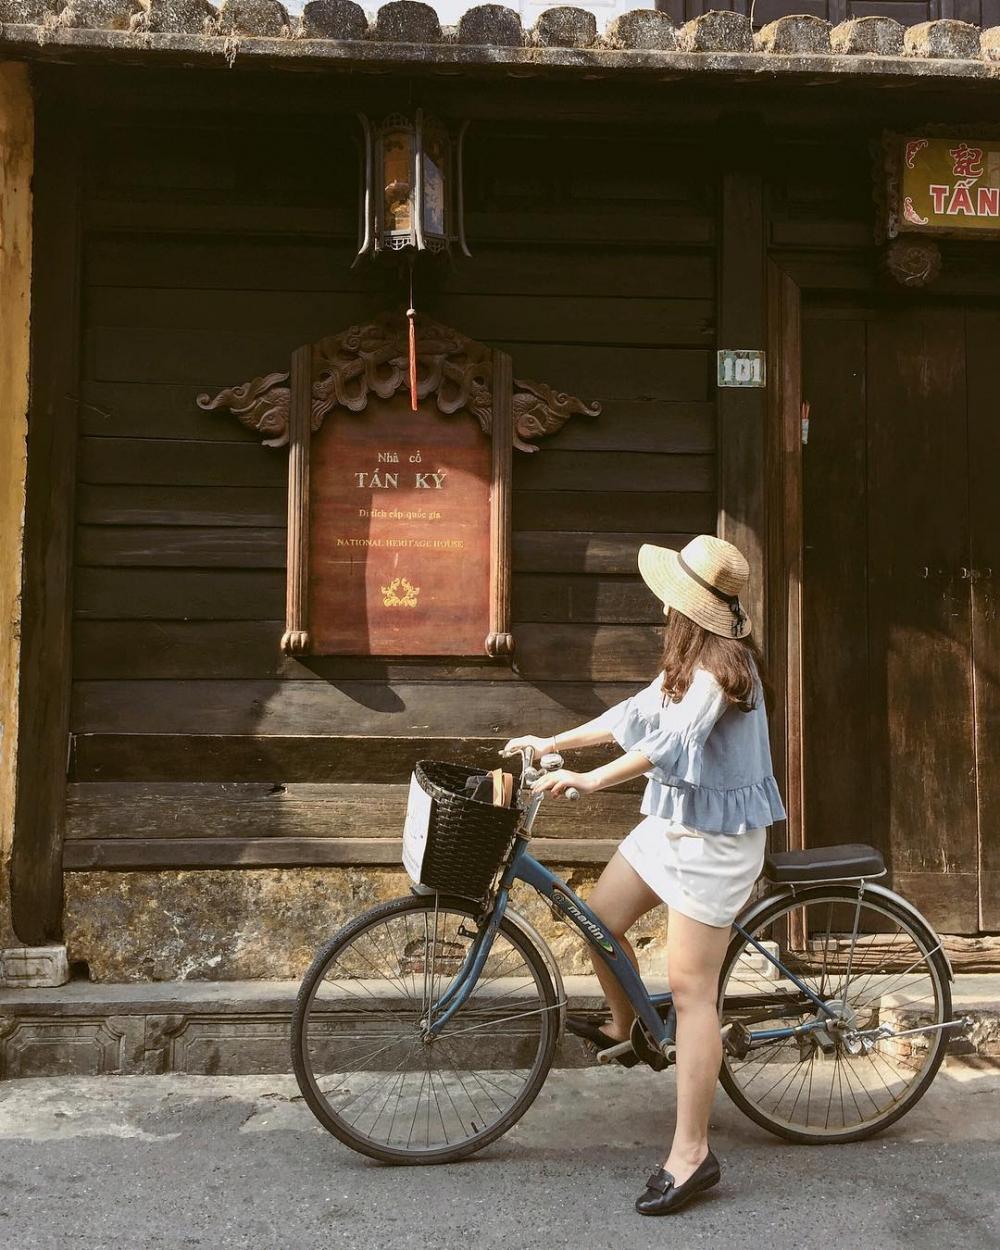
một cô gái đang đạp xe đạp ở trên đường